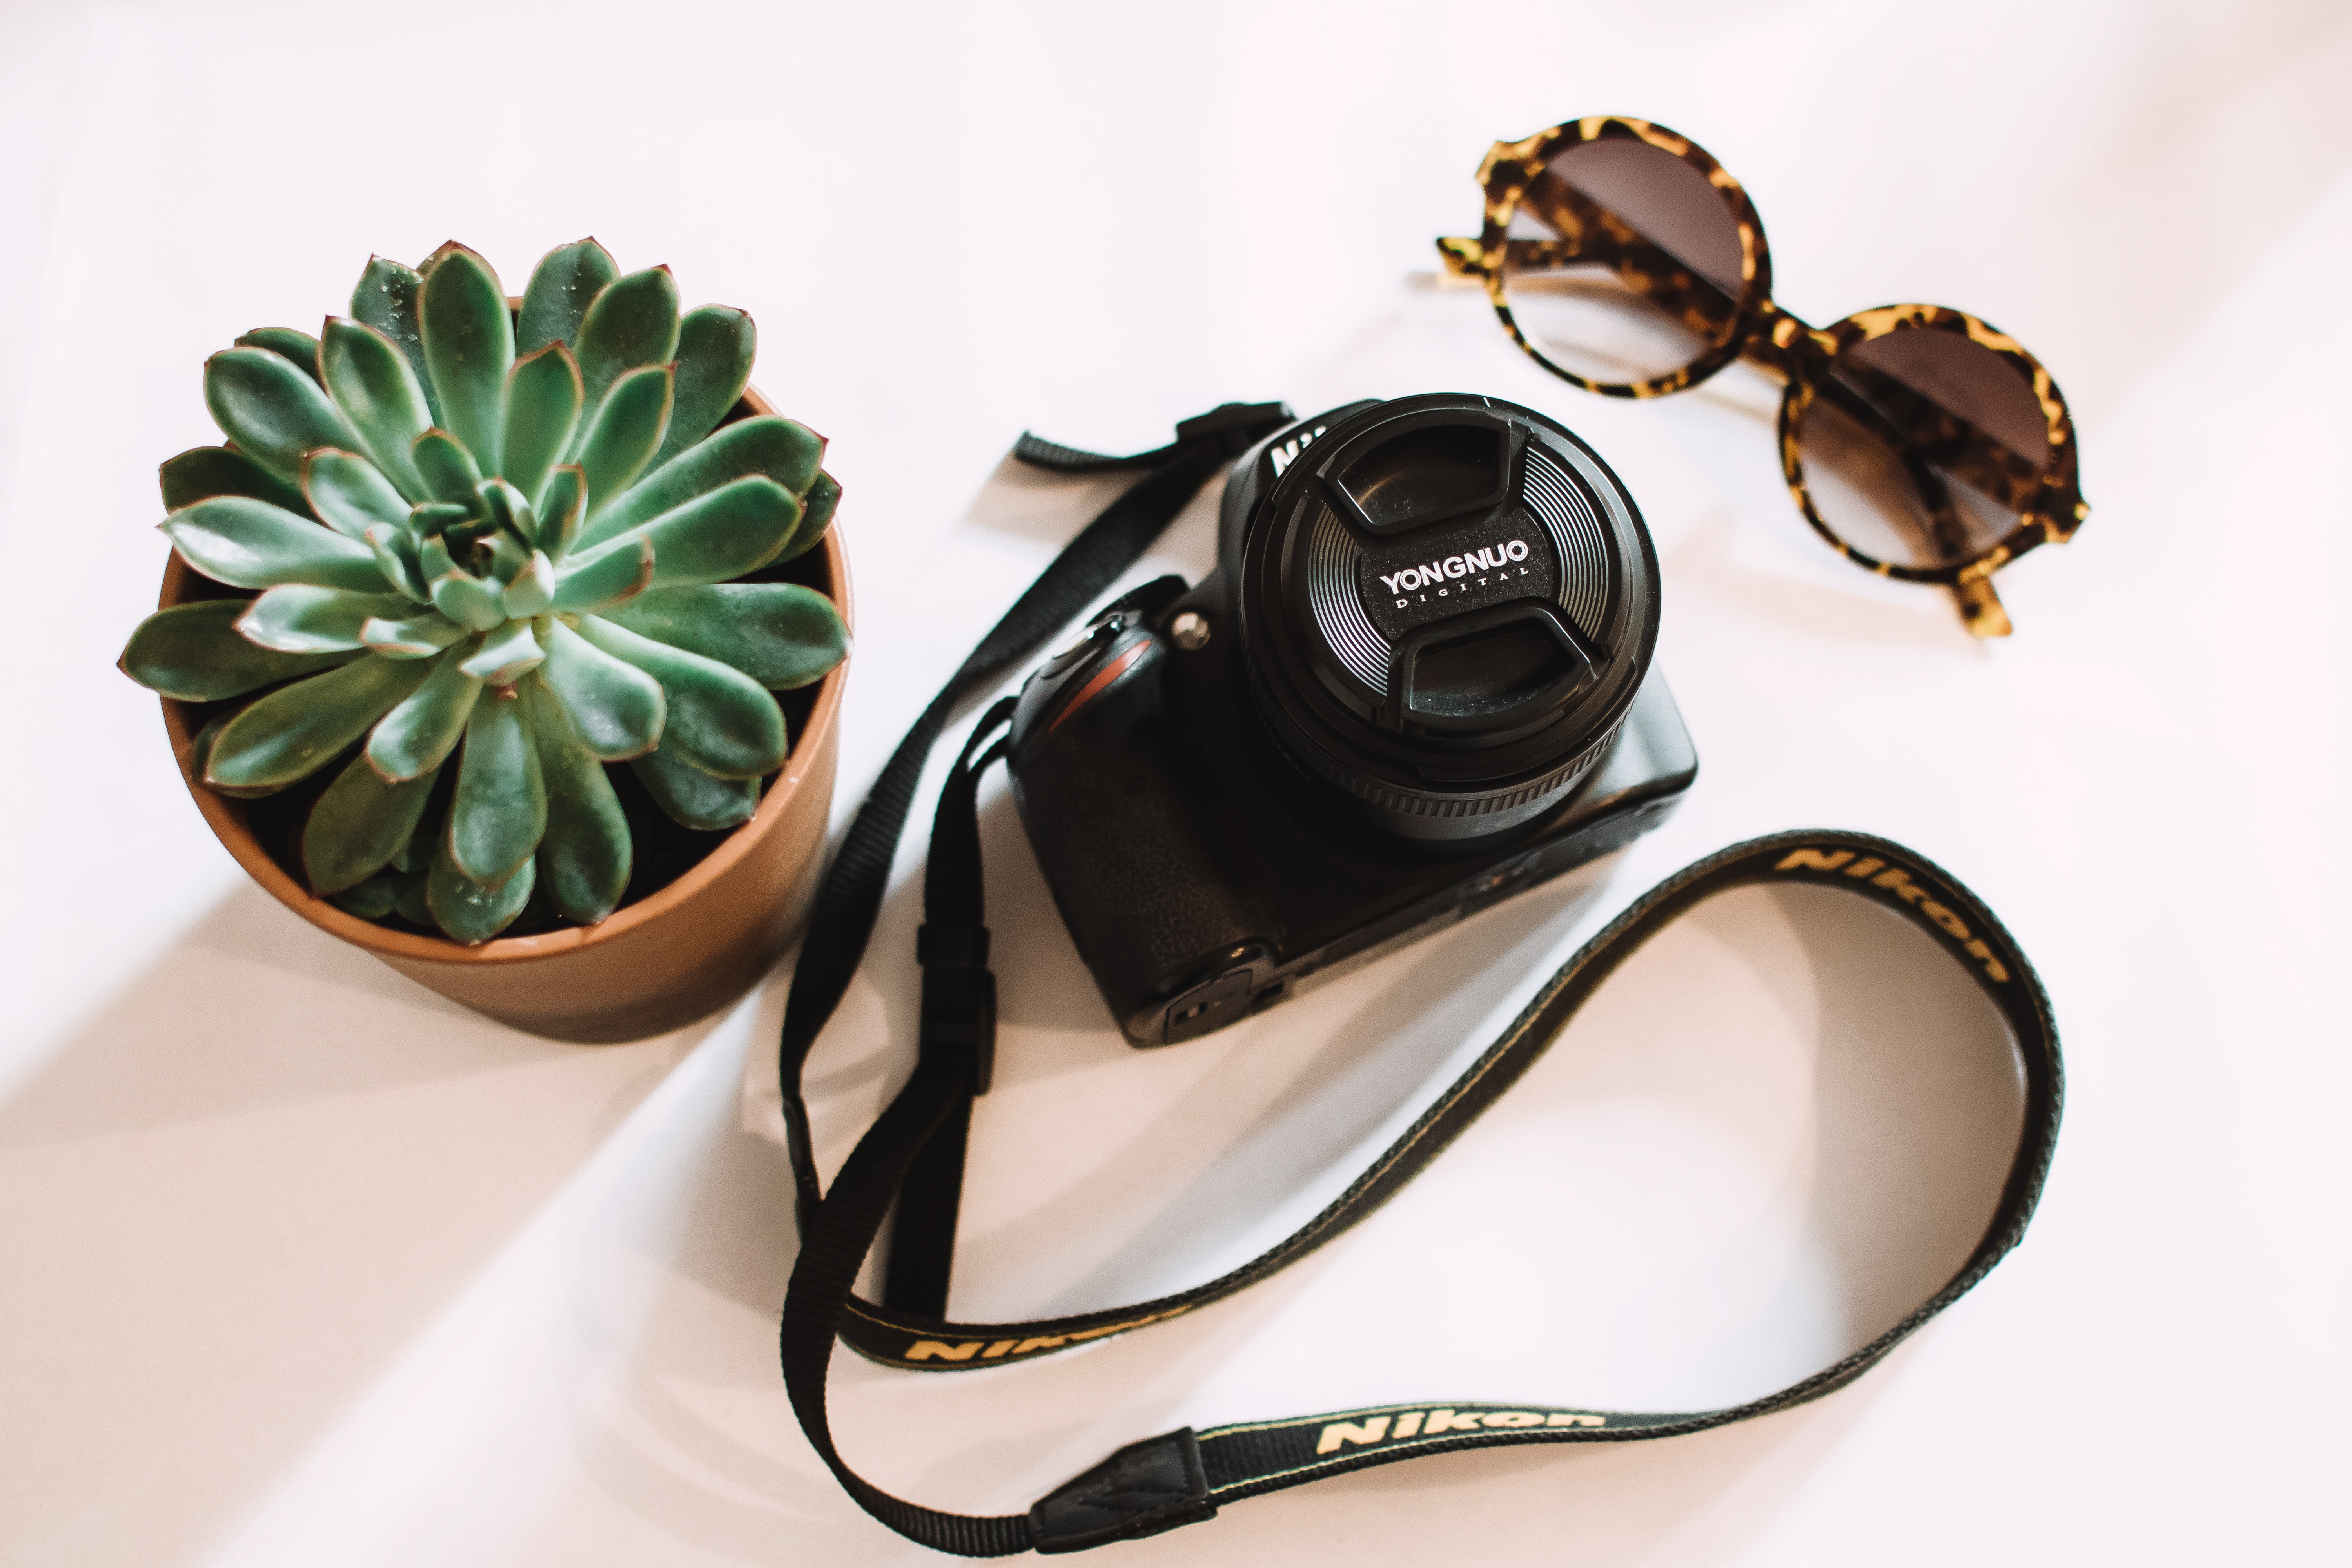
eyewear, personal protective equipment, cactus, plant, goggles, glasses, flower, succulent plant, houseplant, fashion accessory, metal